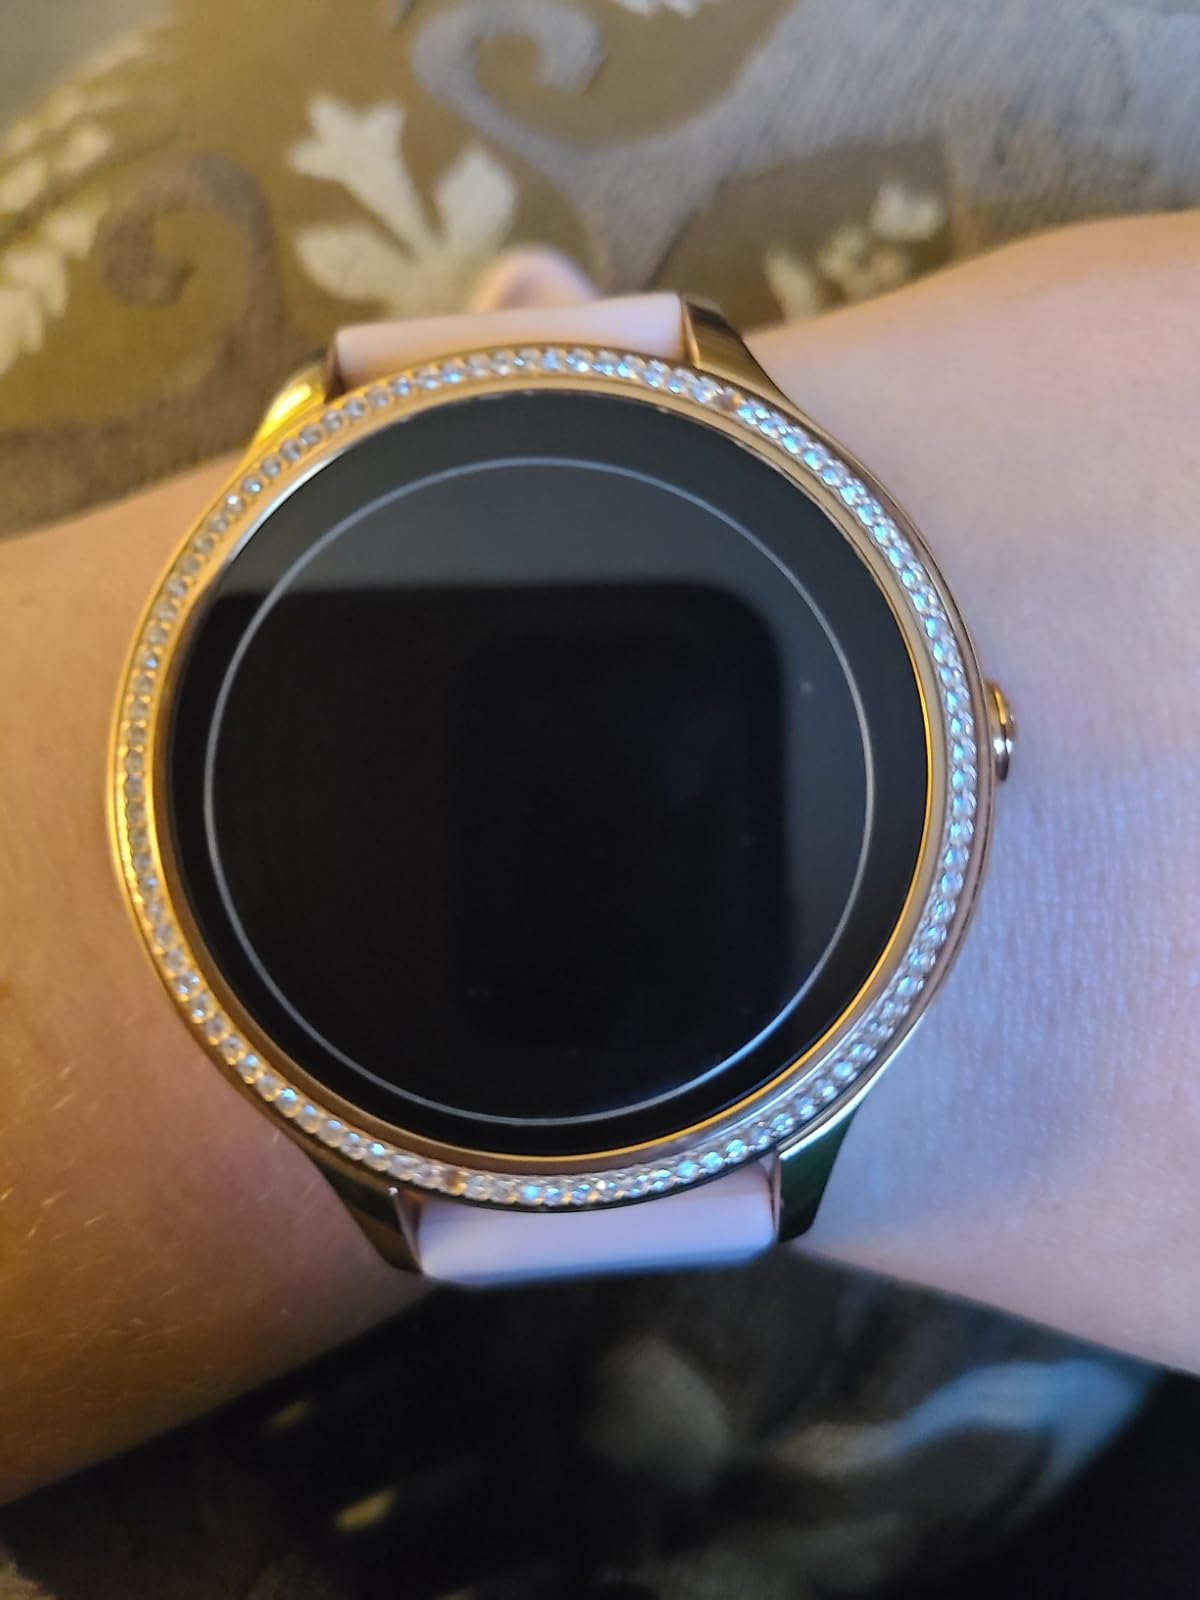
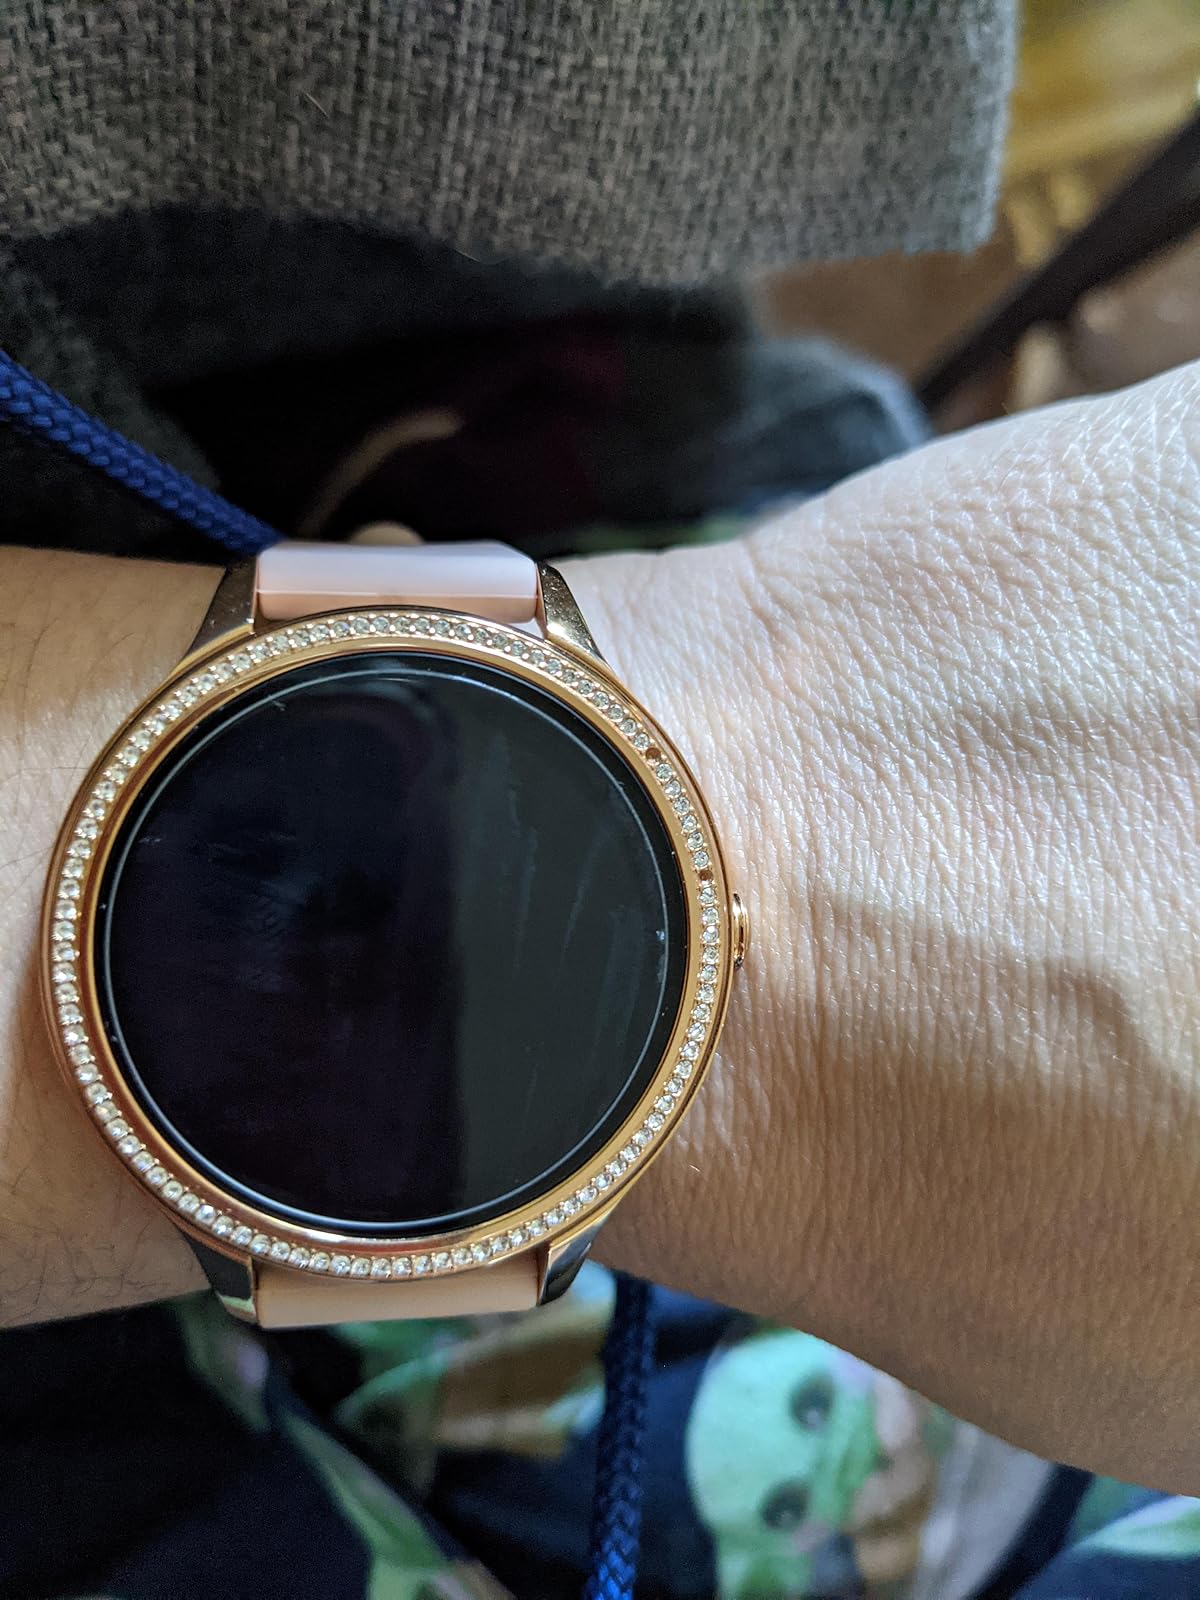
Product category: smartwatch
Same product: yes